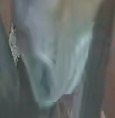
Face region: mouth_nostrils (mouth_chin_nostrils_and_profile)
Pain indicator: not_present